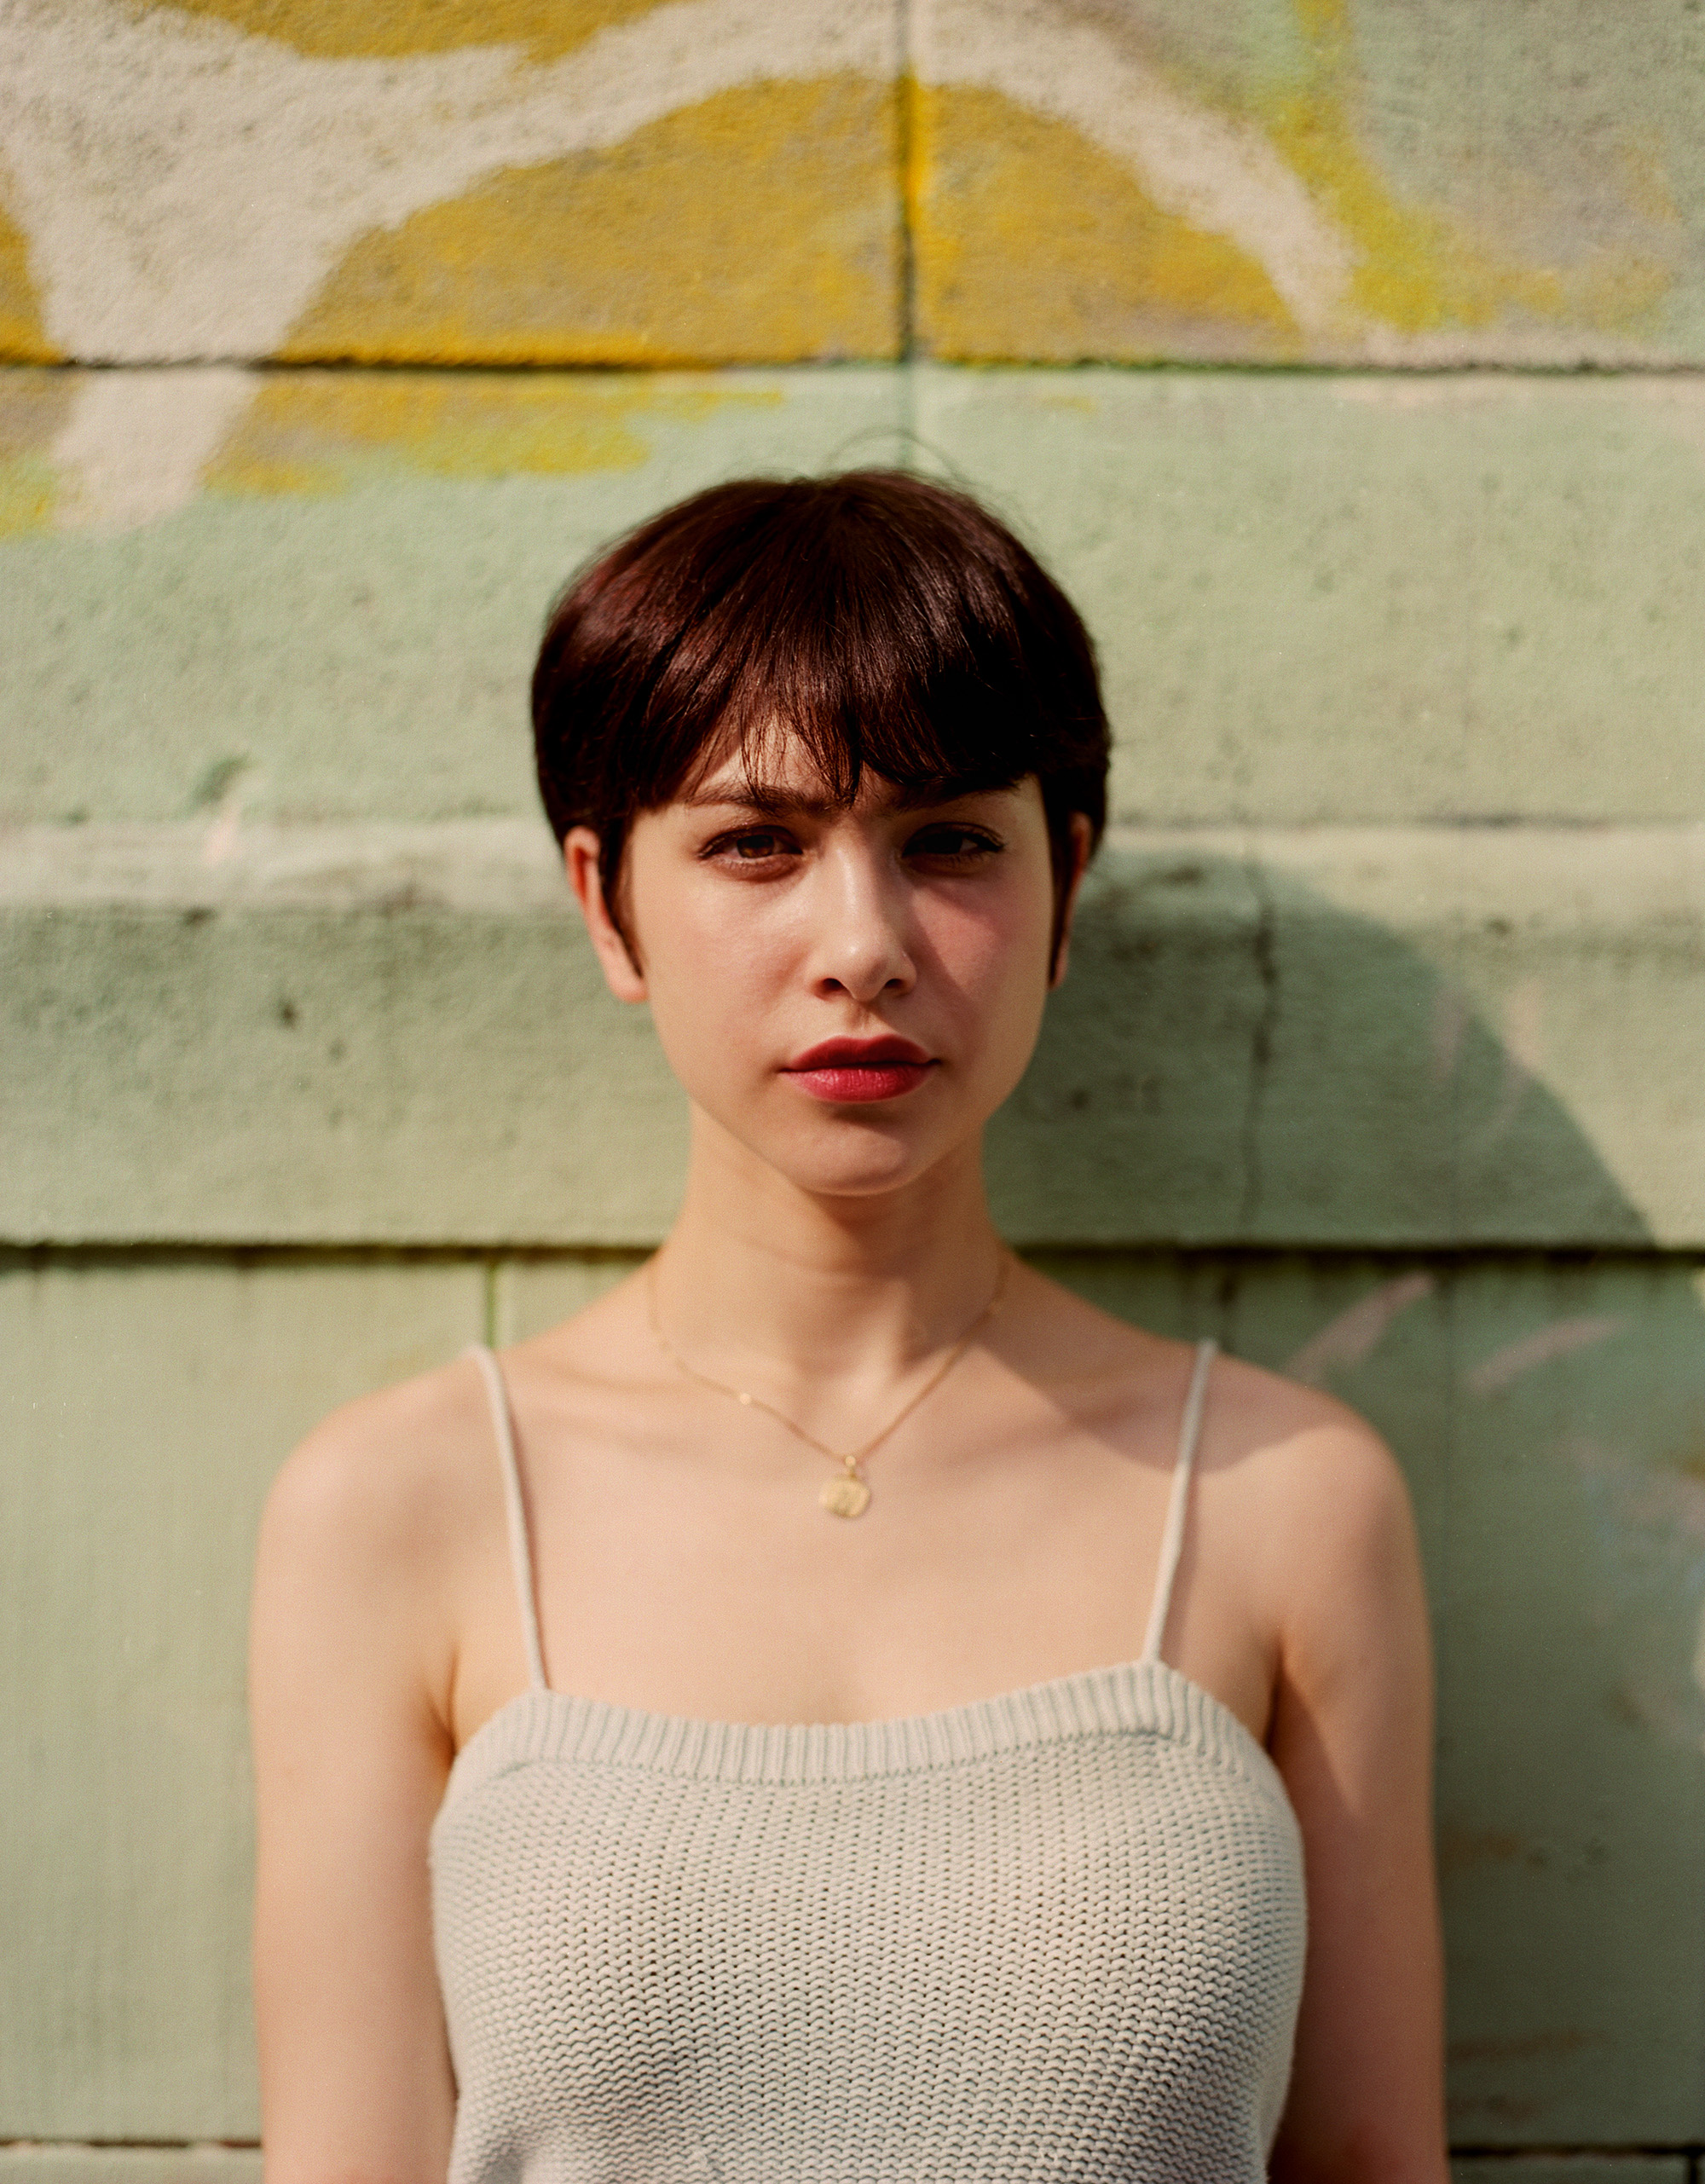
hair, face, hairstyle, beauty, shoulder, head, bangs, lip, skin, chin, bob cut, eye, neck, pixie cut, summer, crop, brown hair, photography, hair coloring, bowl cut, model, chest, portrait photography, photo shoot, top, black hair